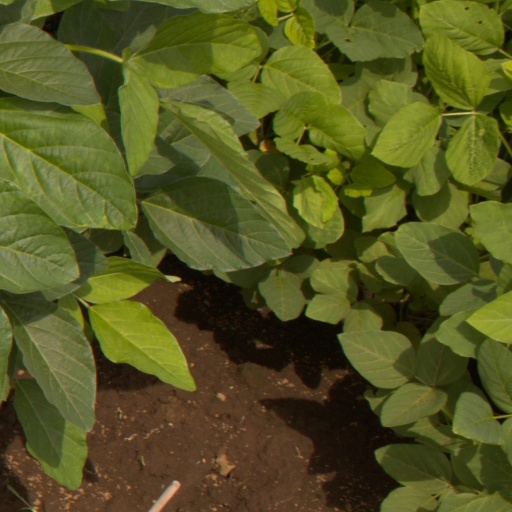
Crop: soybean